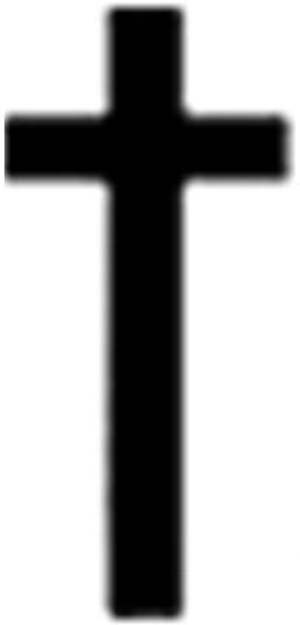
Croix de Bad Romance et The Fame Monster.
Bad Romance est une chanson de l’artiste américaine Lady Gaga. Il s’agit du premier single issu de son deuxième album studio, The Fame Monster. Le morceau est produit par le producteur marocain RedOne. Il est inspiré de la paranoïa que Gaga a vécu lors de sa première tournée, au début de 2009. Après le piratage de la version démo du morceau, Gaga interprète pour la première fois la chanson, lors de la semaine parisienne de la mode, au défilé printemps/été du styliste Alexander McQueen, le 6 octobre 2009. Cet événement est suivi par la sortie de la pochette officielle du single. Composée avec un tempo similaire aux précédents singles de Gaga, Bad Romance comporte une transition musicale parlée et des refrains. Le titre est écrit par Gaga lors de sa tournée The Fame Ball Tour et est associé à la musique allemande techno-house. Au niveau des paroles, elle évoque l’existence d'un amour avec son meilleur ami.